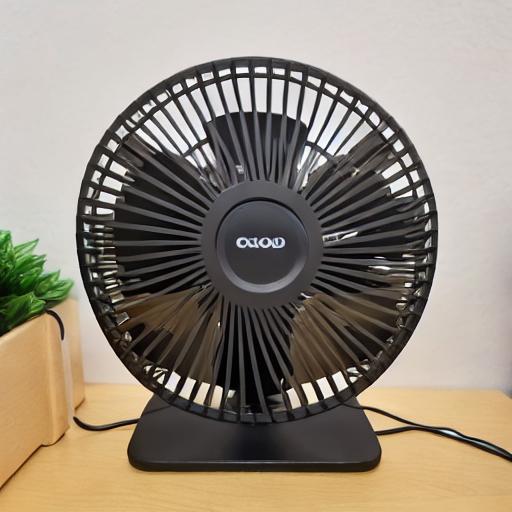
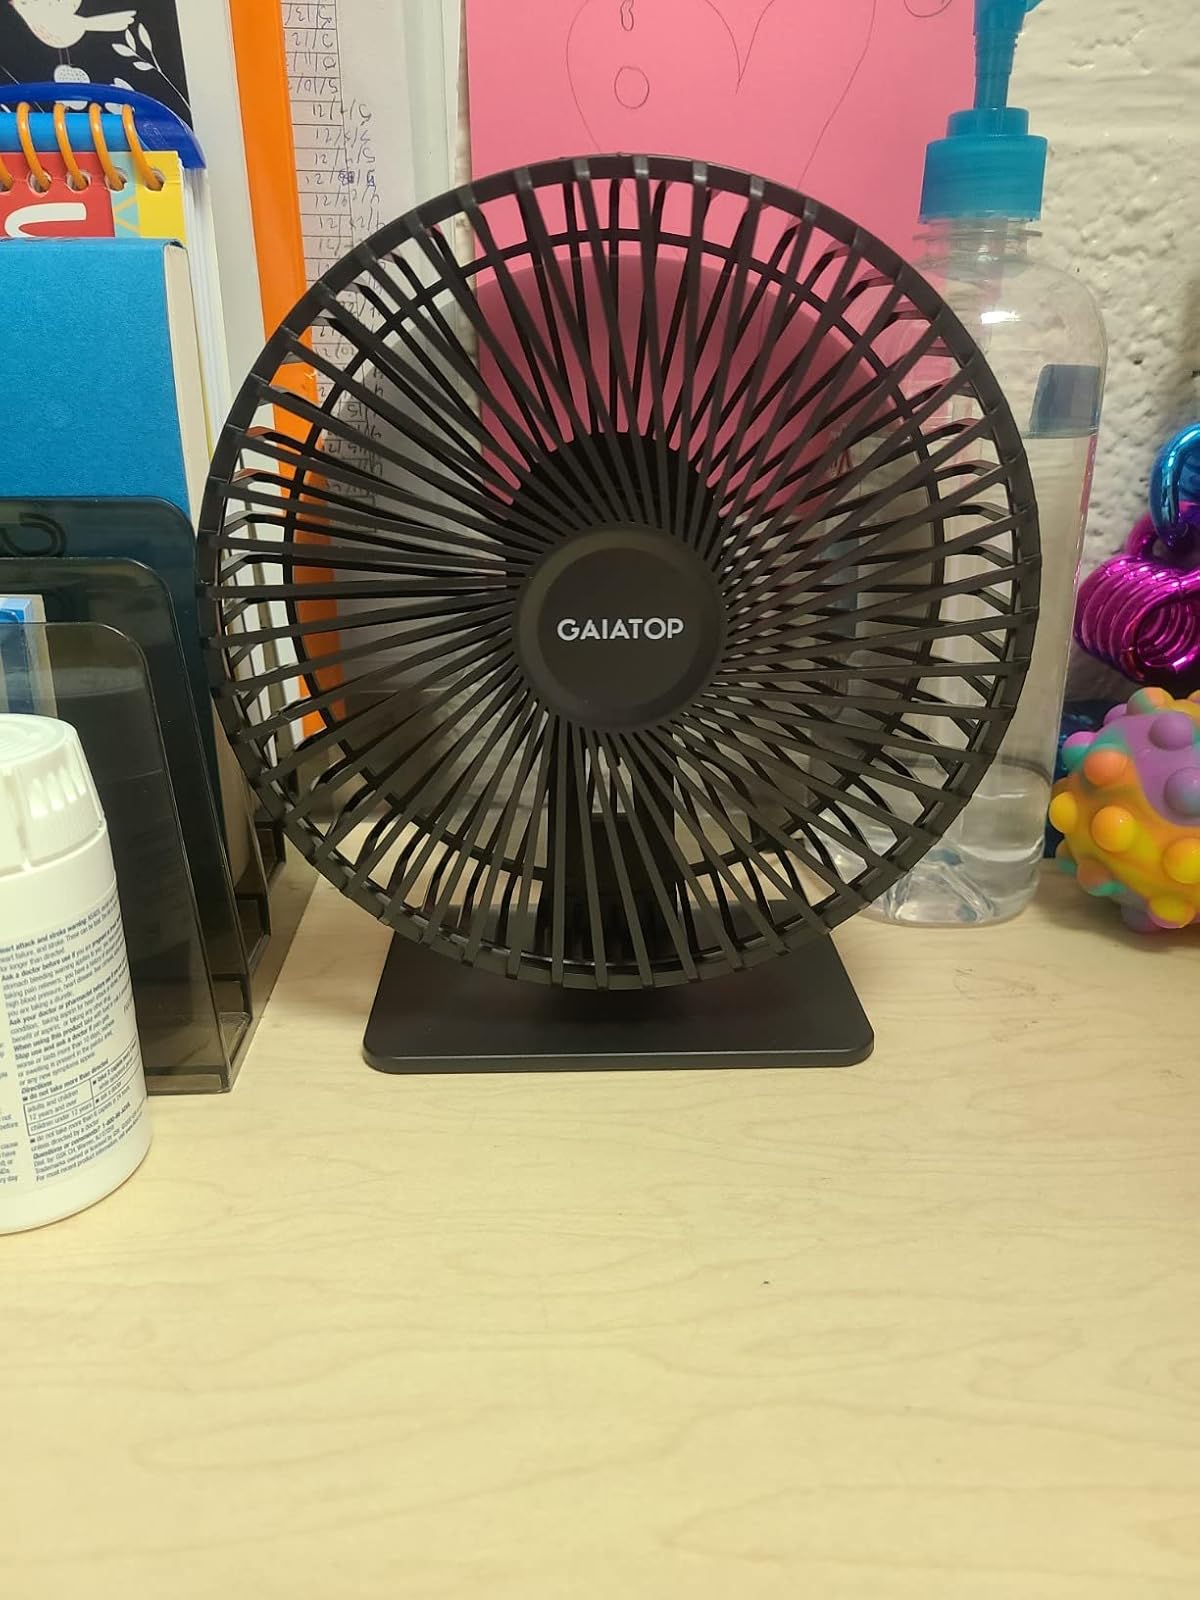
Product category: fan
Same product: no